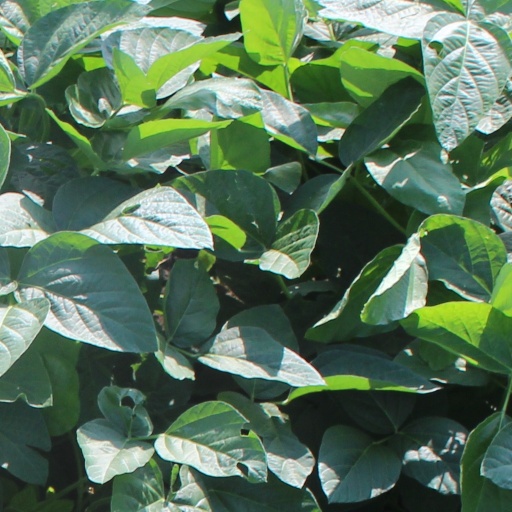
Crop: soybean